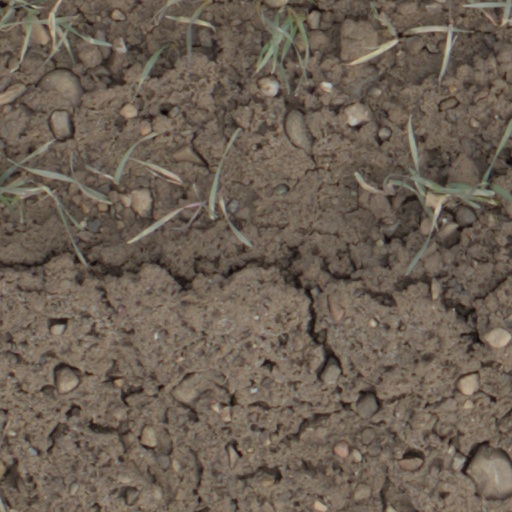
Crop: wheat